1961 Atlantic hurricane season

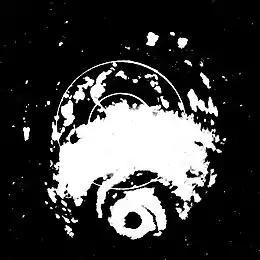
WSR-57 radar image of Hurricane Carla out of Galveston, Texas on September 10

The Atlantic hurricane season officially began on June 15. It was an above average season in which twelve tropical storms formed; this was above the 1950–2000 average of 9.6 named storms. Eight of these reached hurricane status, also above of the 1950–2000 average of 5.9. Furthermore, five storms reached major hurricane status. It was originally believed that the season had seven major hurricanes, though later analysis resulted in a downgrade of two storms. Of the five major hurricanes, two became Category 5 hurricanes. Four hurricanes and two tropical storms made landfall during the season, causing 348 deaths and $391.6 million in damage. Hurricane Debbie also caused damage and deaths, despite remaining offshore and then after becoming extratropical.